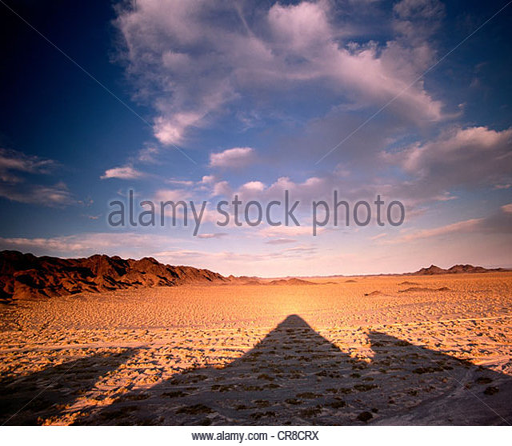
the sun sets behind mountains , which , in turn , cast their long shadows on the valley below